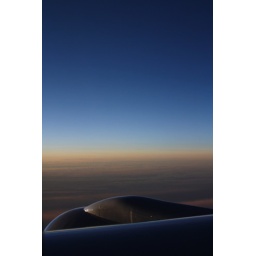
flying over the atlantic at 8.30am. suitcases unpacked and washing machine on by 11am.